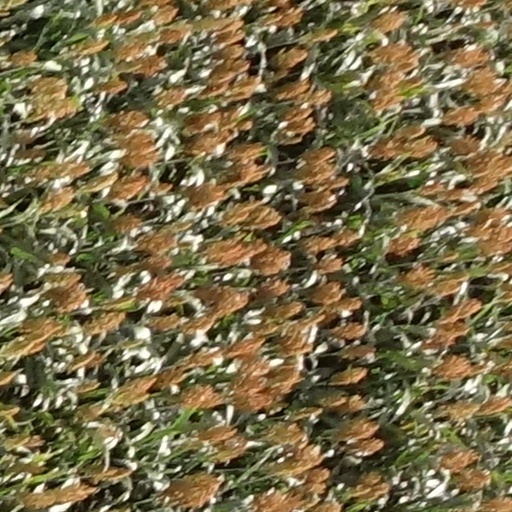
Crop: sorghum